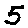
Label: 5